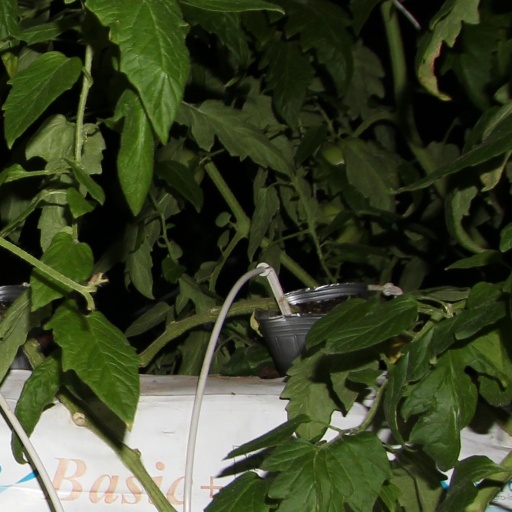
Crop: tomato